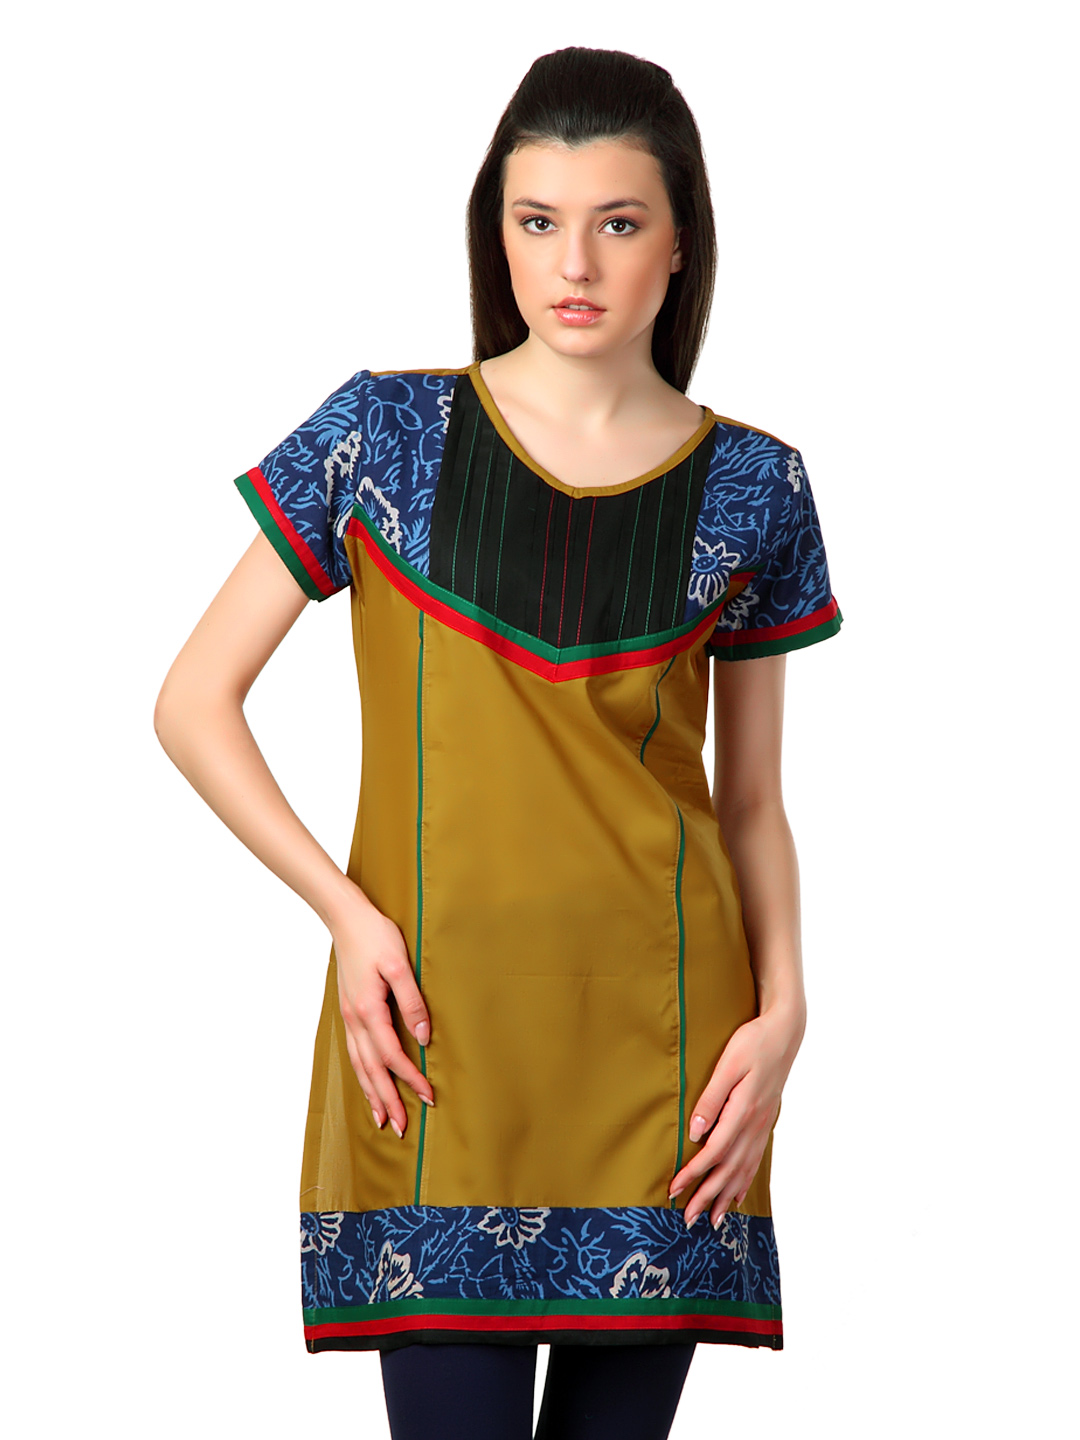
Span Women Mustard Kurta
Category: Apparel / Topwear / Kurtas
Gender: Women
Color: Mustard
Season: Summer 2012
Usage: Ethnic